Collinsville Masonic Temple

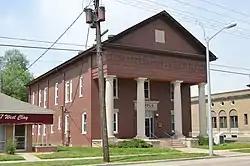
Western side and front

The Collinsville Masonic Temple is a historic Masonic building located in Collinsville, Illinois. It houses Collinsville Lodge No. 712, A.F. & A.M, which was established in 1872 as the city's chapter of the Freemasons. The building was constructed in 1912; prior to then, the Masons had met in rented buildings. The Classical Revival building's front facade features a brick entablature and pediment supported by four two-story Doric columns. The Masonic Temple is the oldest fraternal meeting house in Collinsville which is still used by the organization which built it.